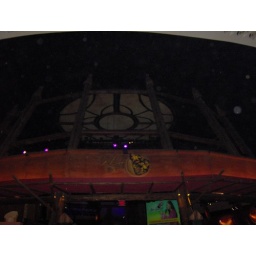
beach boys concert in Conn.